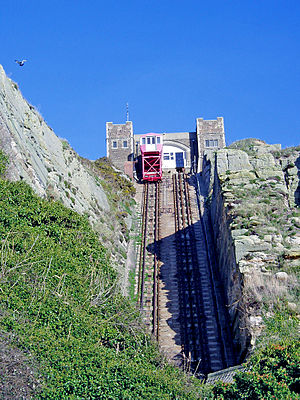
East Hill Lift / Billedgalleri
East Hill Lift eller East Hill Cliff Railway er en kabelbane i den sydengelske by Hastings ved Den engelske kanal.